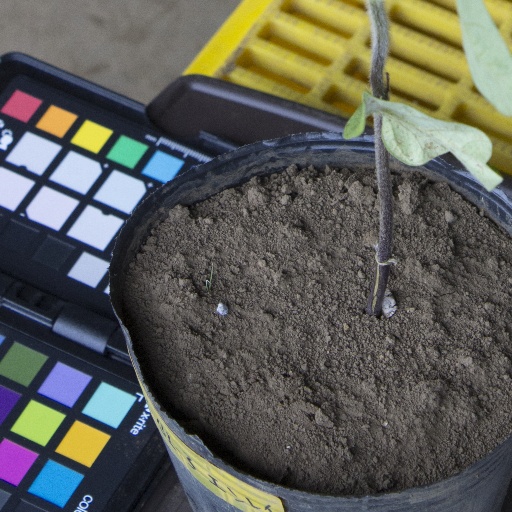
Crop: soybean